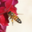
Label: bee